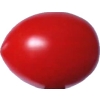
Label: tomato_cherry_red